Parkbühne Wuhlheide

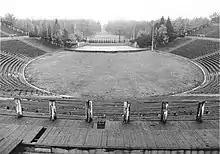
The open-air stage in 1986

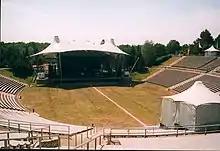
The Parkbühne Wuhlheide in 2000

Starting around 1950, parts of Volkspark Wuhlheide were remodeled into the "Ernst Thälmann Pioneer Park", following Soviet models. The large open-air stage was built for the occasion of the third World Festival of Youth and Students in the summer of 1951 (opening ceremony on 27 July 1951 under Mayor Friedrich Ebert Jr.). It was erected on mounds of rubble, on which were laid terraced, oval-shaped rows of seats for approximately 20,000 visitors. In order to reach the upper ring of the wall from the outside and to reach the seats on the inside, extensive stairway systems were created. Necessary restrooms and adjacent buildings were built behind the walls in accordance with contemporary hygiene standards and knowledge. In the following years, a multitude of cultural and political events occurred at the venue.